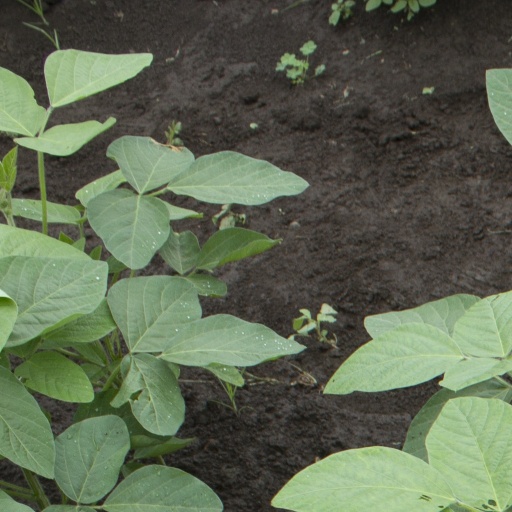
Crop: soybean